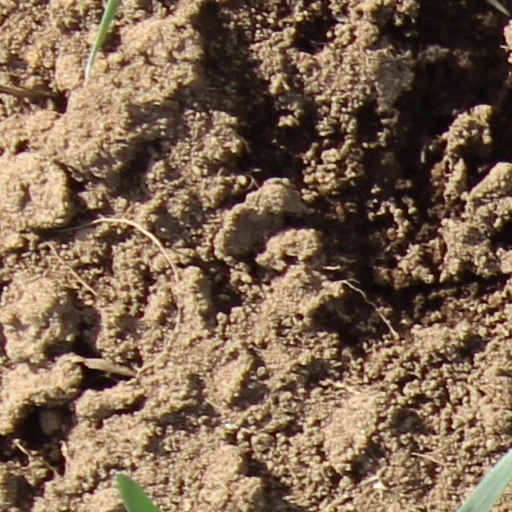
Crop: wheat